Solar power in the United States

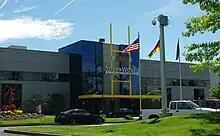
SolarWorld plant in Hillsboro, Oregon

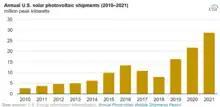
US solar photovoltaic shipments, 2010–2021

The American Recovery and Reinvestment Act of 2009 created a large investment into clean energy with the purpose of developing an increase of green jobs. Thin-film photovoltaics (CdTe and CIGS) were chosen because they can be less expensive to manufacture than crystalline silicon-based solar cells.